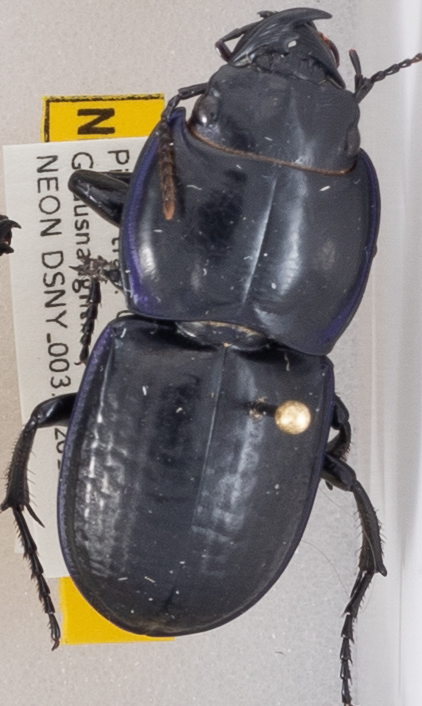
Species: Pasimachus sublaevis
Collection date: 2019-10-08
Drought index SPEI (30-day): -2.09
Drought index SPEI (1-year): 0.184
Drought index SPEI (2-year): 0.8